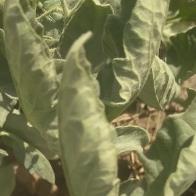
Crop: Tomato
Condition: virosis-d